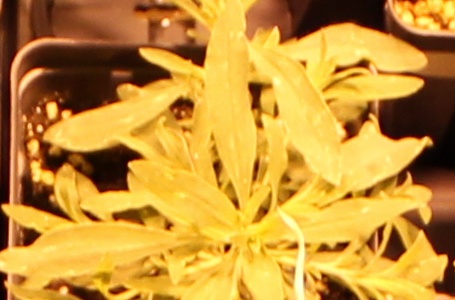
Label: Kochia